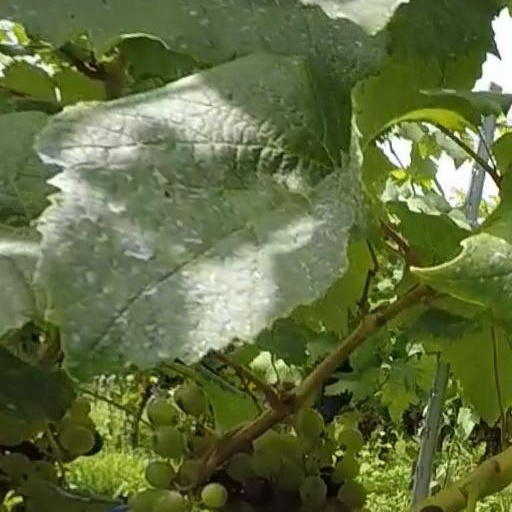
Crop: grape